Paul Konchesky

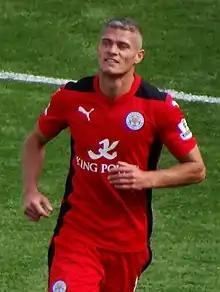
Konchesky playing for Leicester City in 2014

Paul Martyn Konchesky (born 15 May 1981) is an English football coach and former professional player who most recently was manager of West Ham United Women of the FA WSL.